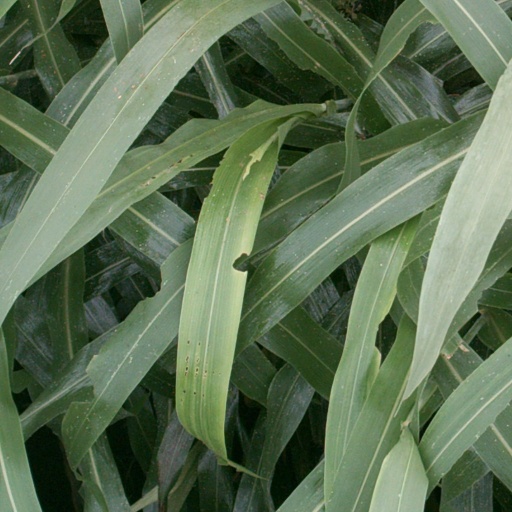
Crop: sorghum